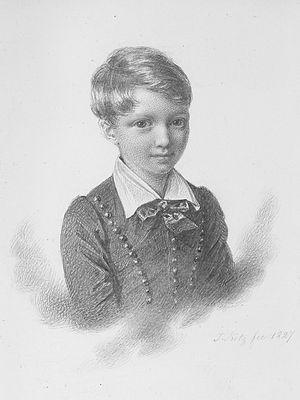
Henry Seymour, de Knoyle House, East Knoyle, Wiltshire, de Trent et de Northbrook, est un politicien britannique Tory.